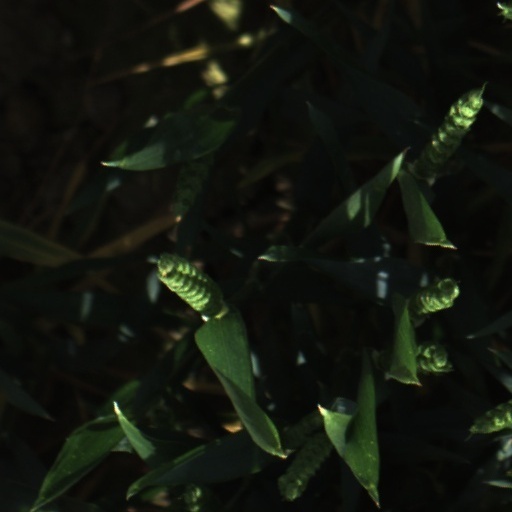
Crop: wheat